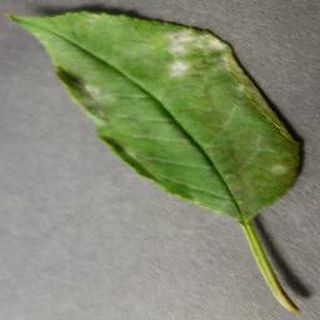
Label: cherry_powdery_mildew